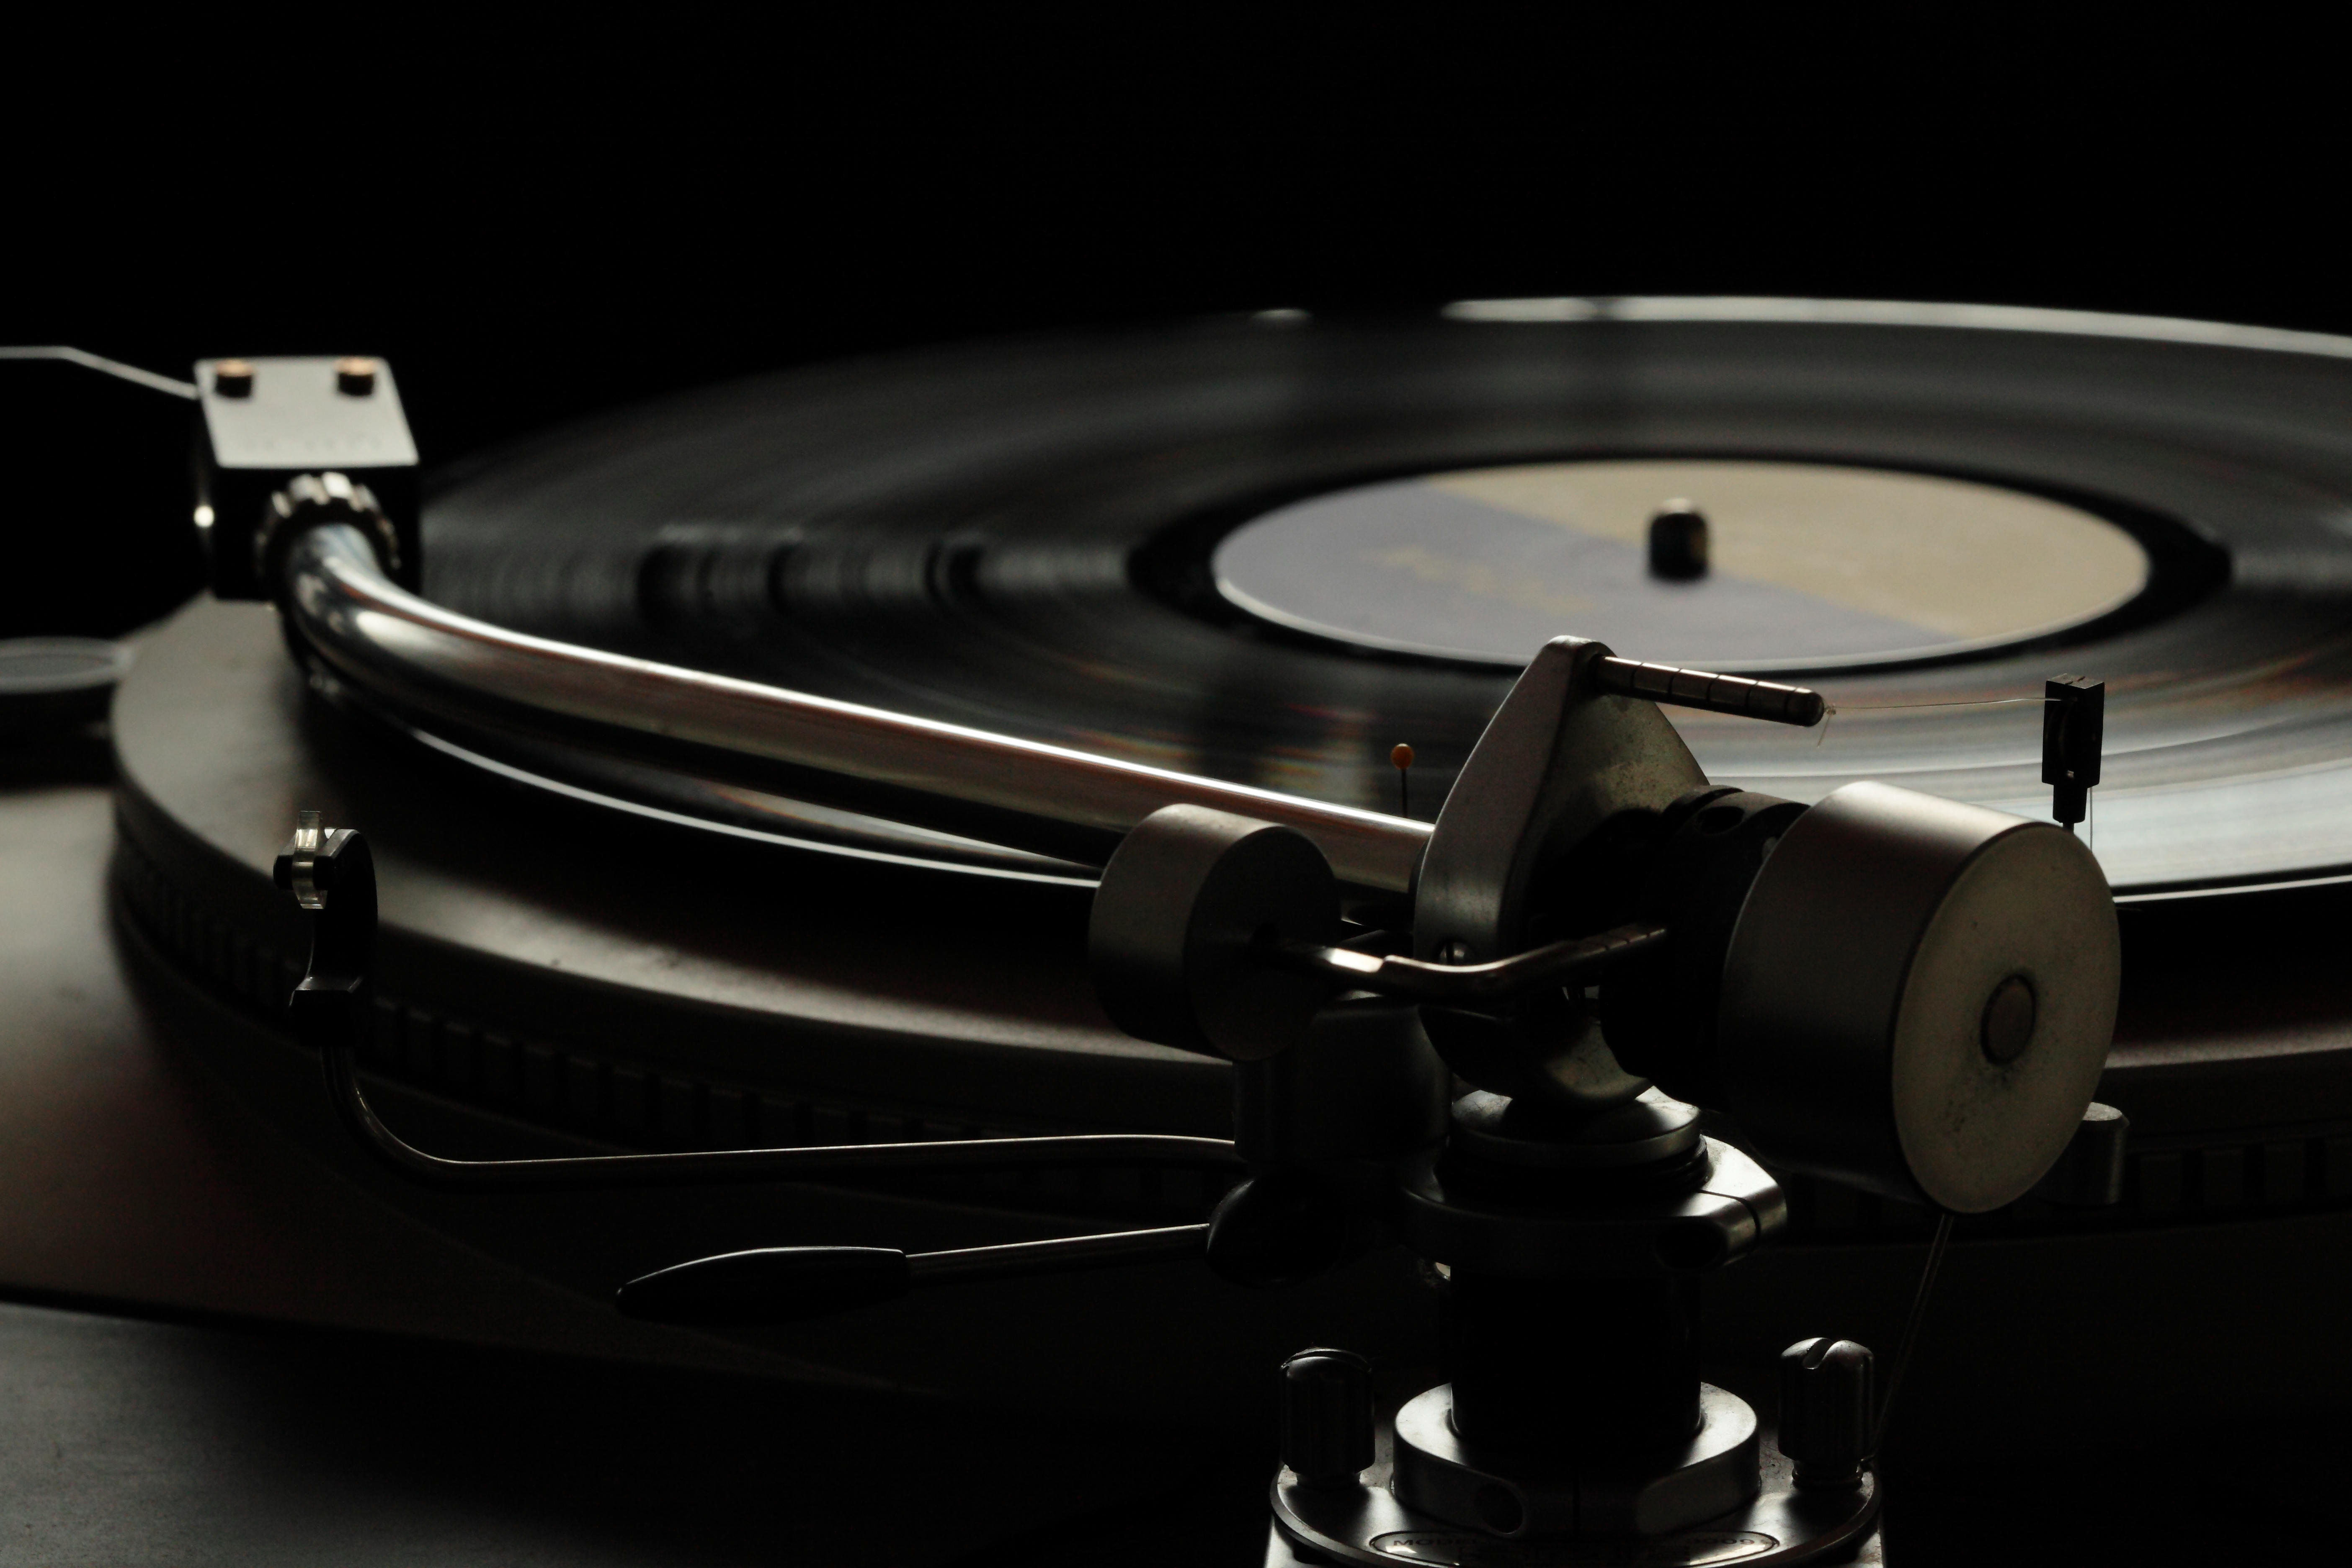
vinyl, turntable, vintage, retro, steering wheel, black, drum, player, record player, stereo, audio, glasses, sound, phonograph, music player, gramophone record, 33rpm